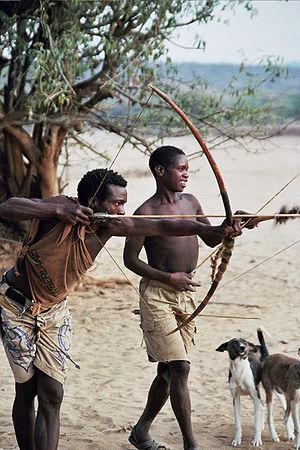
Le chasseur-cueilleur est un humain dont le mode de vie est fondé sur la chasse, la pêche et la cueillette. Historiquement, ce sont les premiers modes de subsistance de l'espèce humaine, qui consistent en un prélèvement de ressources directement dans la nature. Cette stratégie peut toutefois s'accompagner localement de stratégies de sélection, avec une transformation qui va jusqu'à nécessiter l'usage de pierre polie ou de céramique. Les sociétés du Paléolithique ont toutes été composées de chasseurs-cueilleurs et de nombreuses sociétés passées étudiées par le monde moderne le sont aussi ; il est cependant difficile d'utiliser les données de l'ethnographie relevées à l'époque moderne pour tenter de reconstituer les sociétés passées.